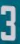
Number: 3